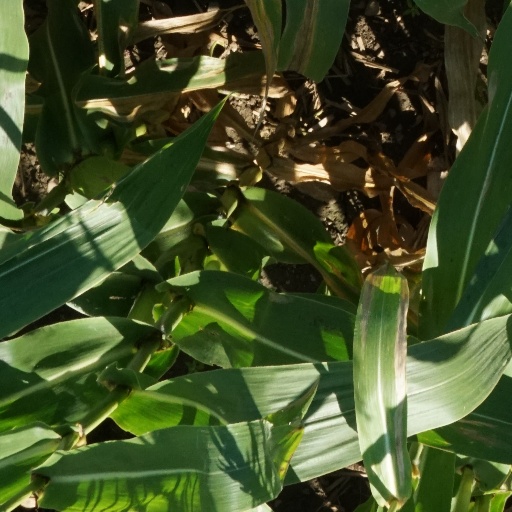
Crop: maize; corn